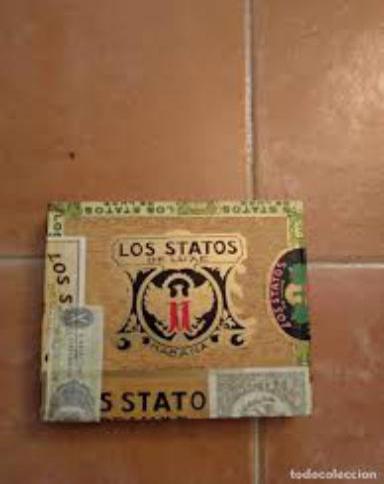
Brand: los statos de luxe
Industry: Necessities